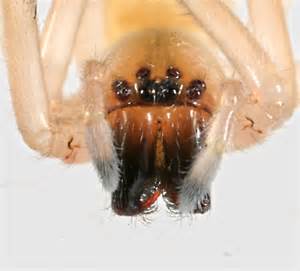
Label: ragno